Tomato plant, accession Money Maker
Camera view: horizontal (90 deg, fisheye); turntable rotation: 150 degrees
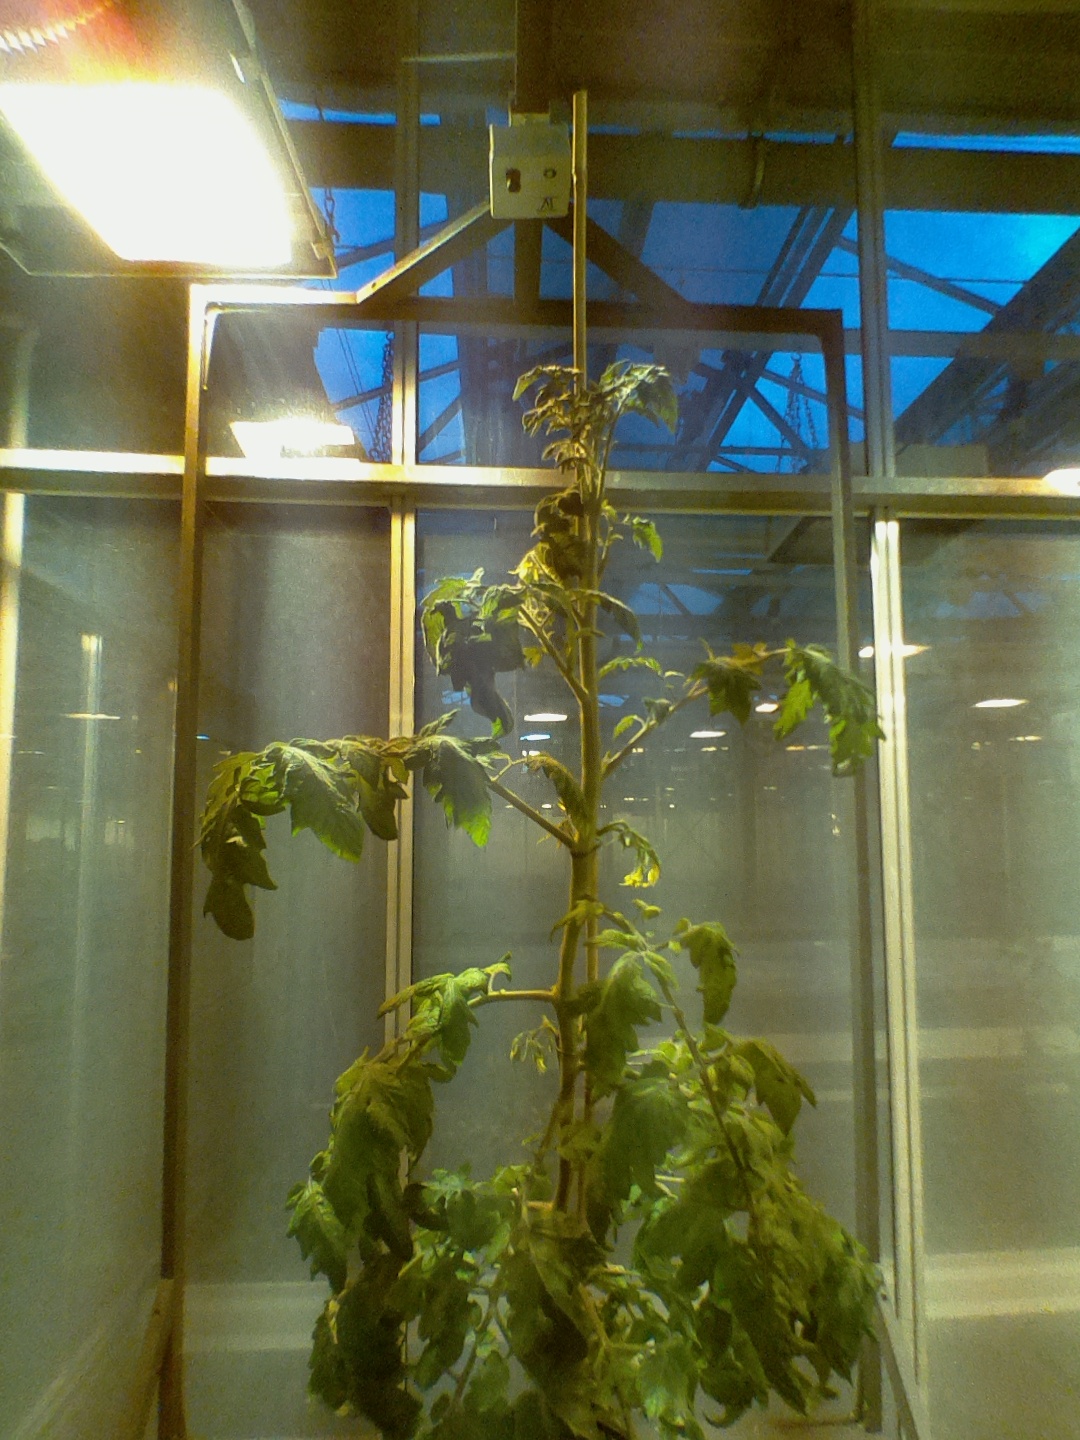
BBCH growth stage 71: 10%-20% of final fruit size